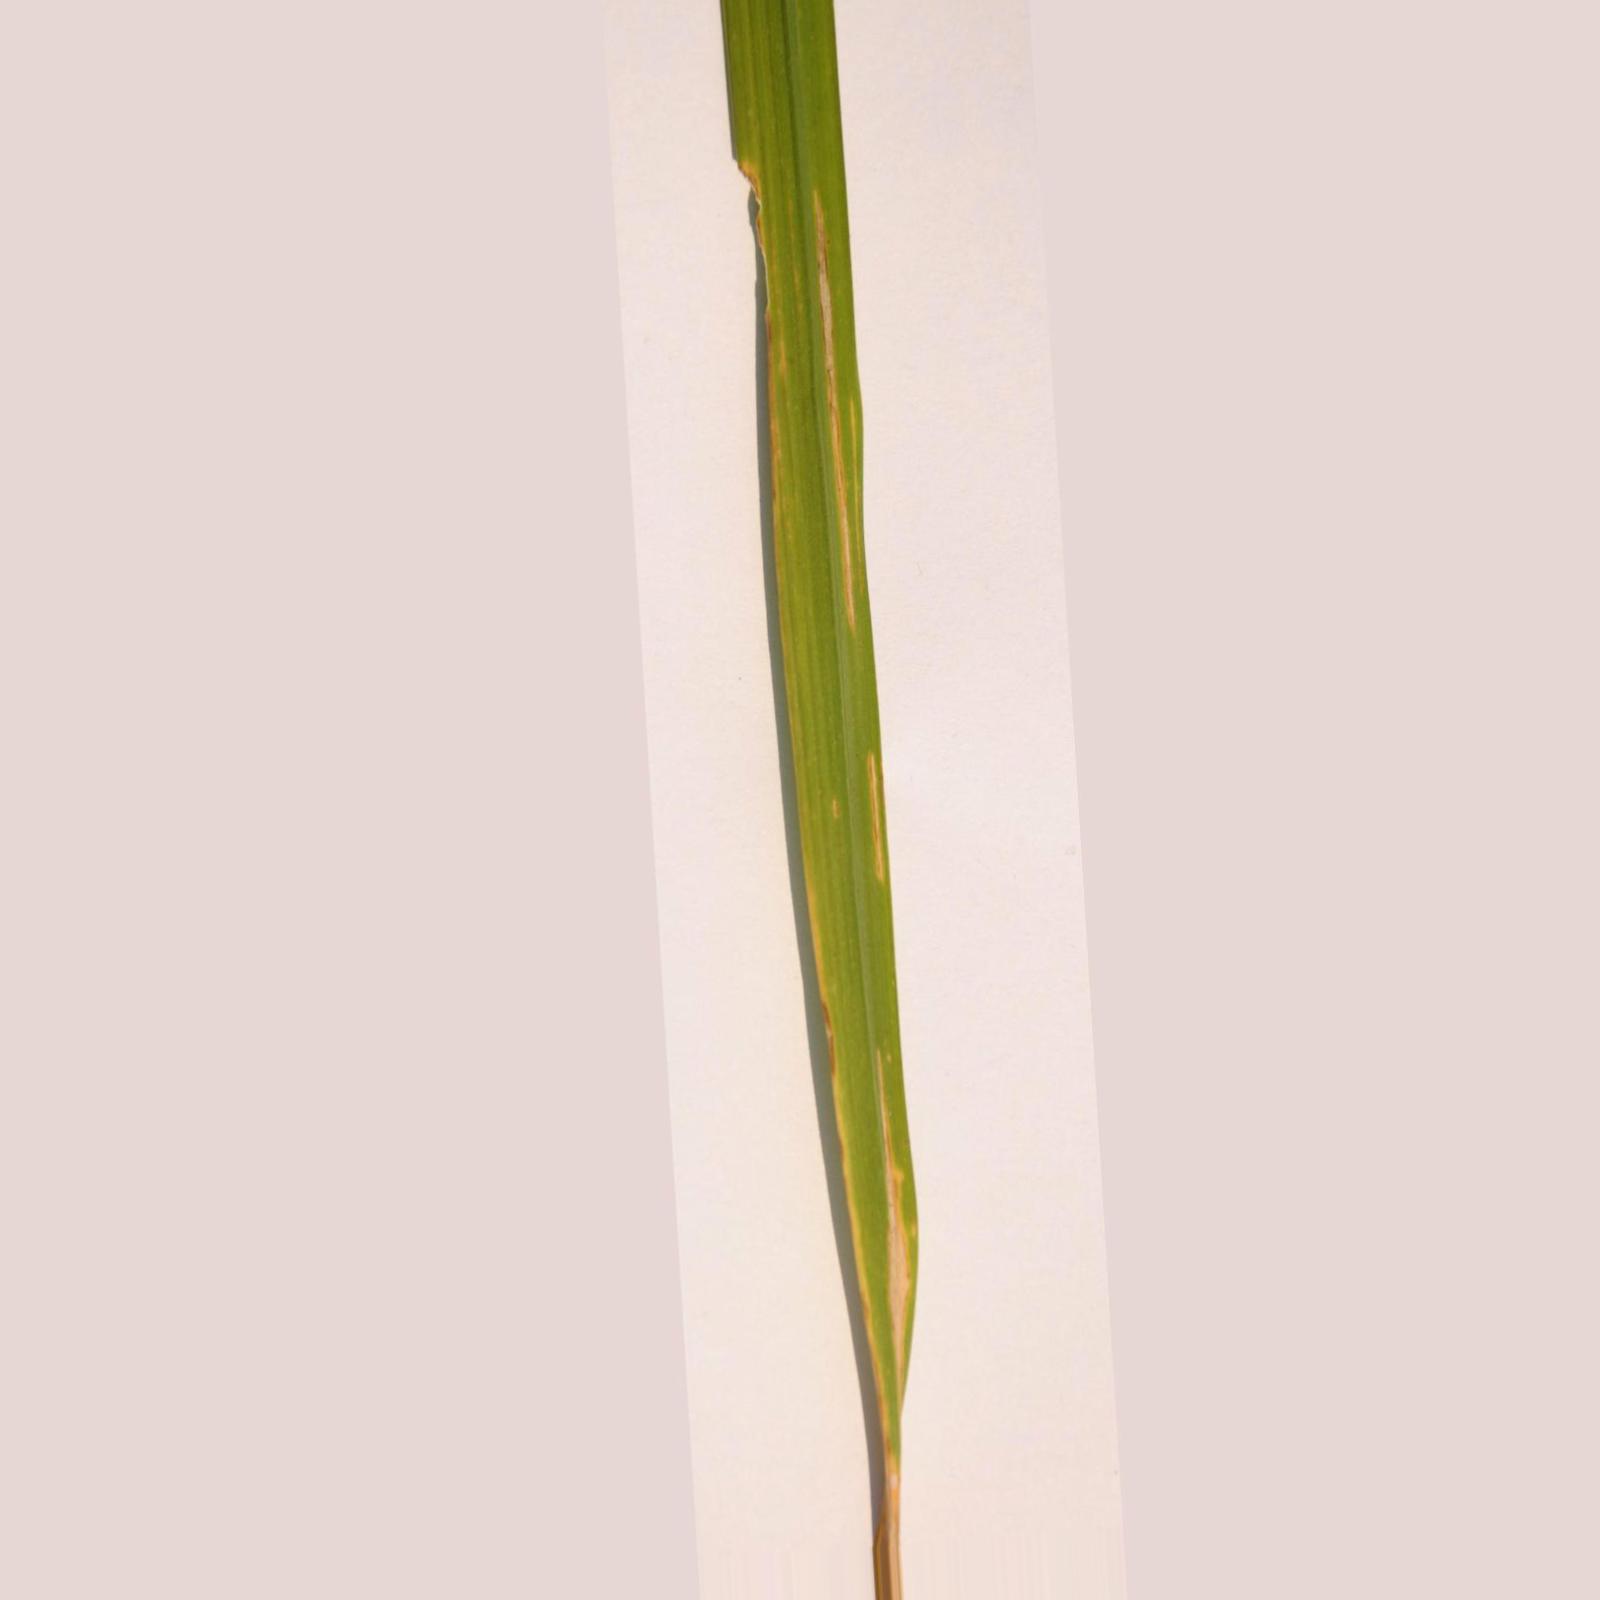
Nhãn: Bệnh Bạc lá (Bacterial leaf blight)